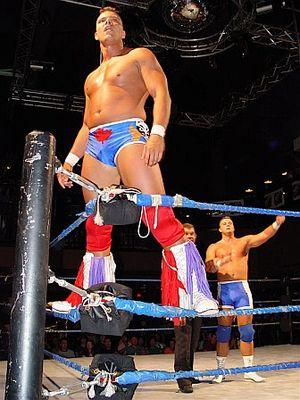
Theodore James Wilson est un catcheur canadien. Il travaille actuellement à la World Wrestling Entertainment sous le nom de Tyson Kidd comme producteur.